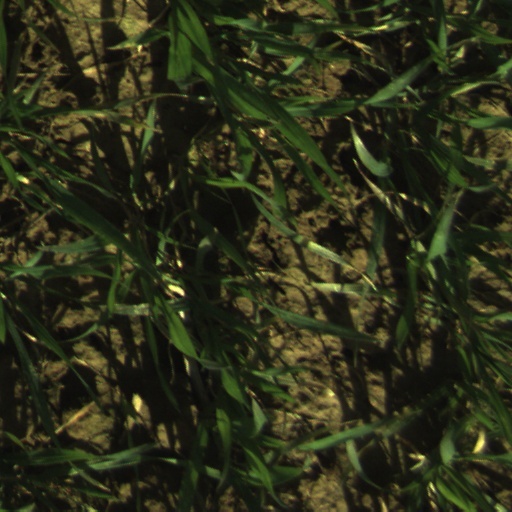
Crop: wheat